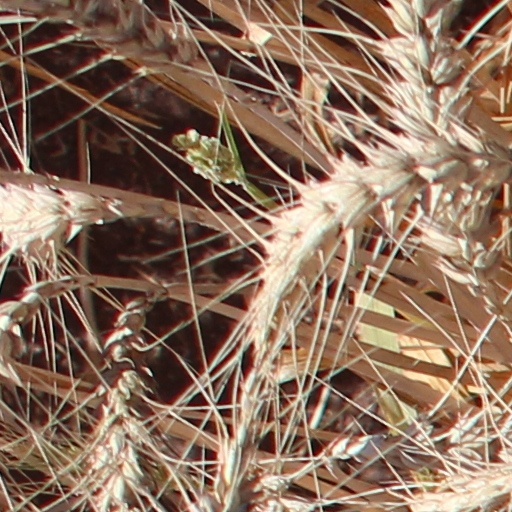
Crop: wheat